Sossusvlei

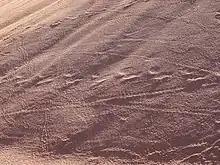
Traces in the sand, left by insects and other small animals

The highest and more stable dunes are partially covered with relatively rich vegetation, which is mainly watered by a number of underground and ephemeral rivers that seasonally flood the pans, creating marshes that are locally known as "vleis." When dried up, these pans look almost white in color, due to the high concentration of salt. Another important source of water for Sossusvlei is the moisture from the daily morning fogs that enter the desert from the Atlantic Ocean.